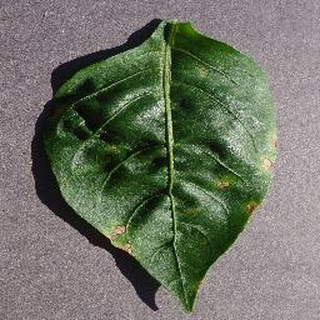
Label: bell_pepper_bacterial_spot